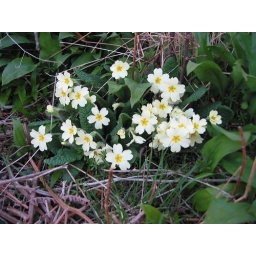
a sign of spring - wild primroses near coast in SW Scotland - April 06